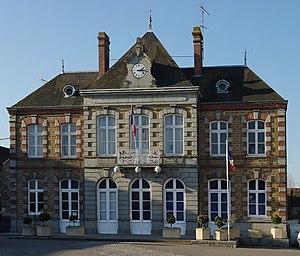
La Mairie de Putanges-Pont-Écrepin.